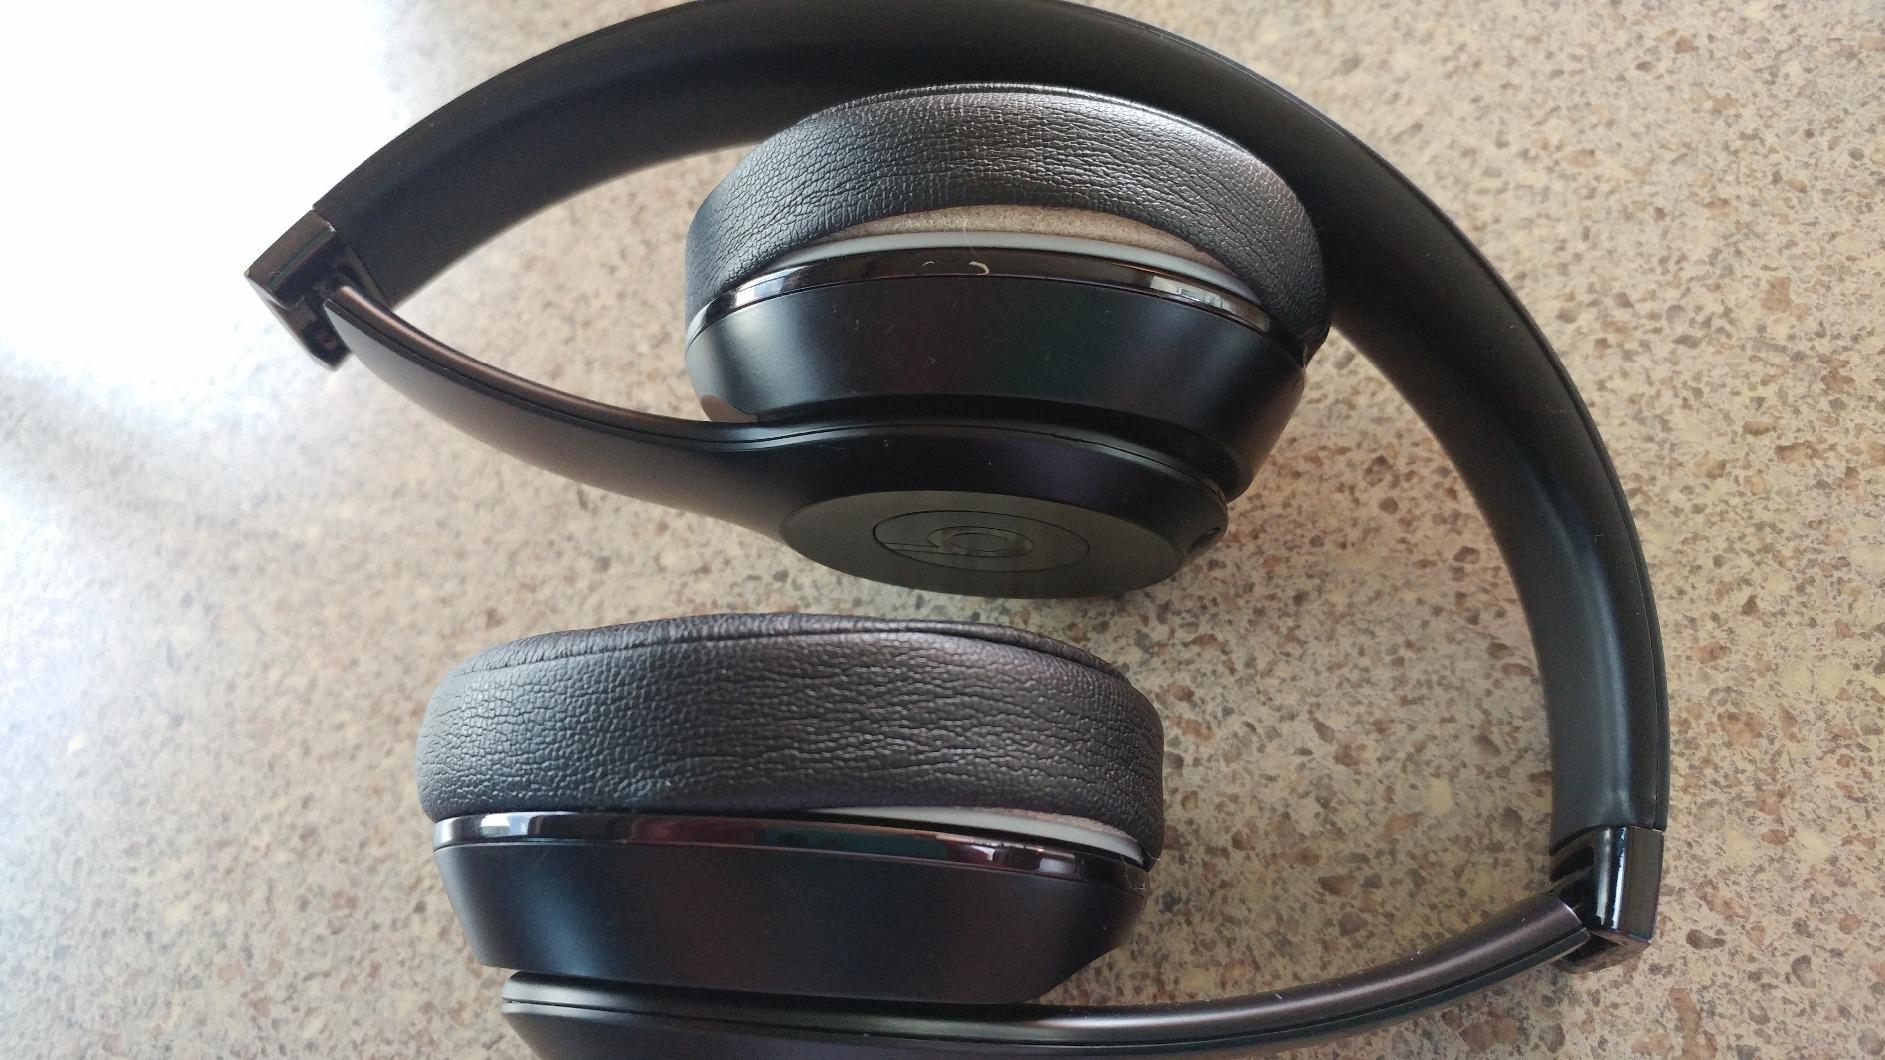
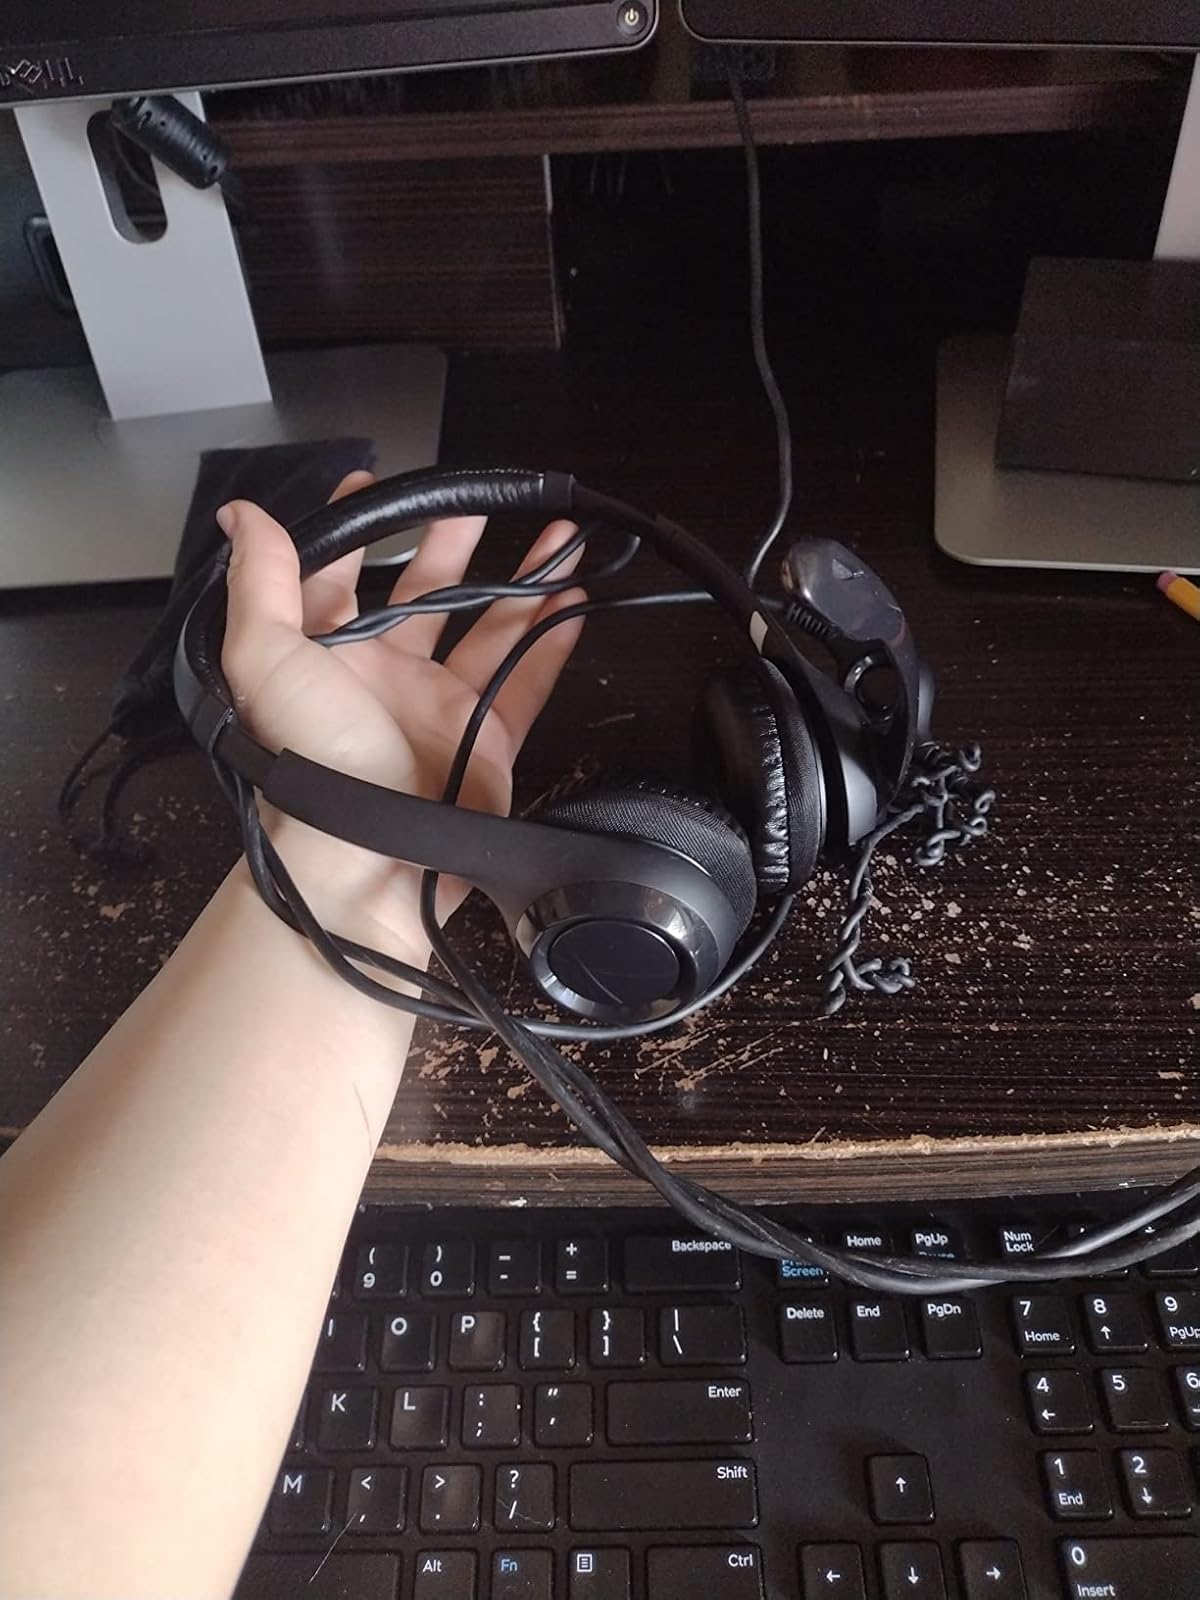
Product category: headphones
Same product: no